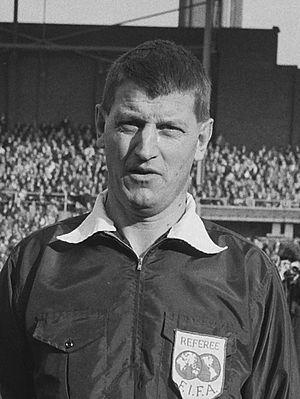
Johan Einar Boström, né le 9 octobre 1922 à Gävle et mort le 21 septembre 1977, est un arbitre suédois de football.